Strætó

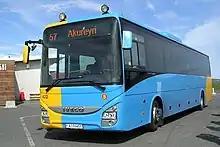
Long-distance bus route operated by Strætó.

Bus routes numbered from 50 to 100 are long-distance routes that run to locations all around Iceland. Some very rural routes are request routes and one must call ahead for the service to operate. Long-distance services operated by Strætó from Reykjavík generally depart from the Mjódd bus terminal in the outskirts.